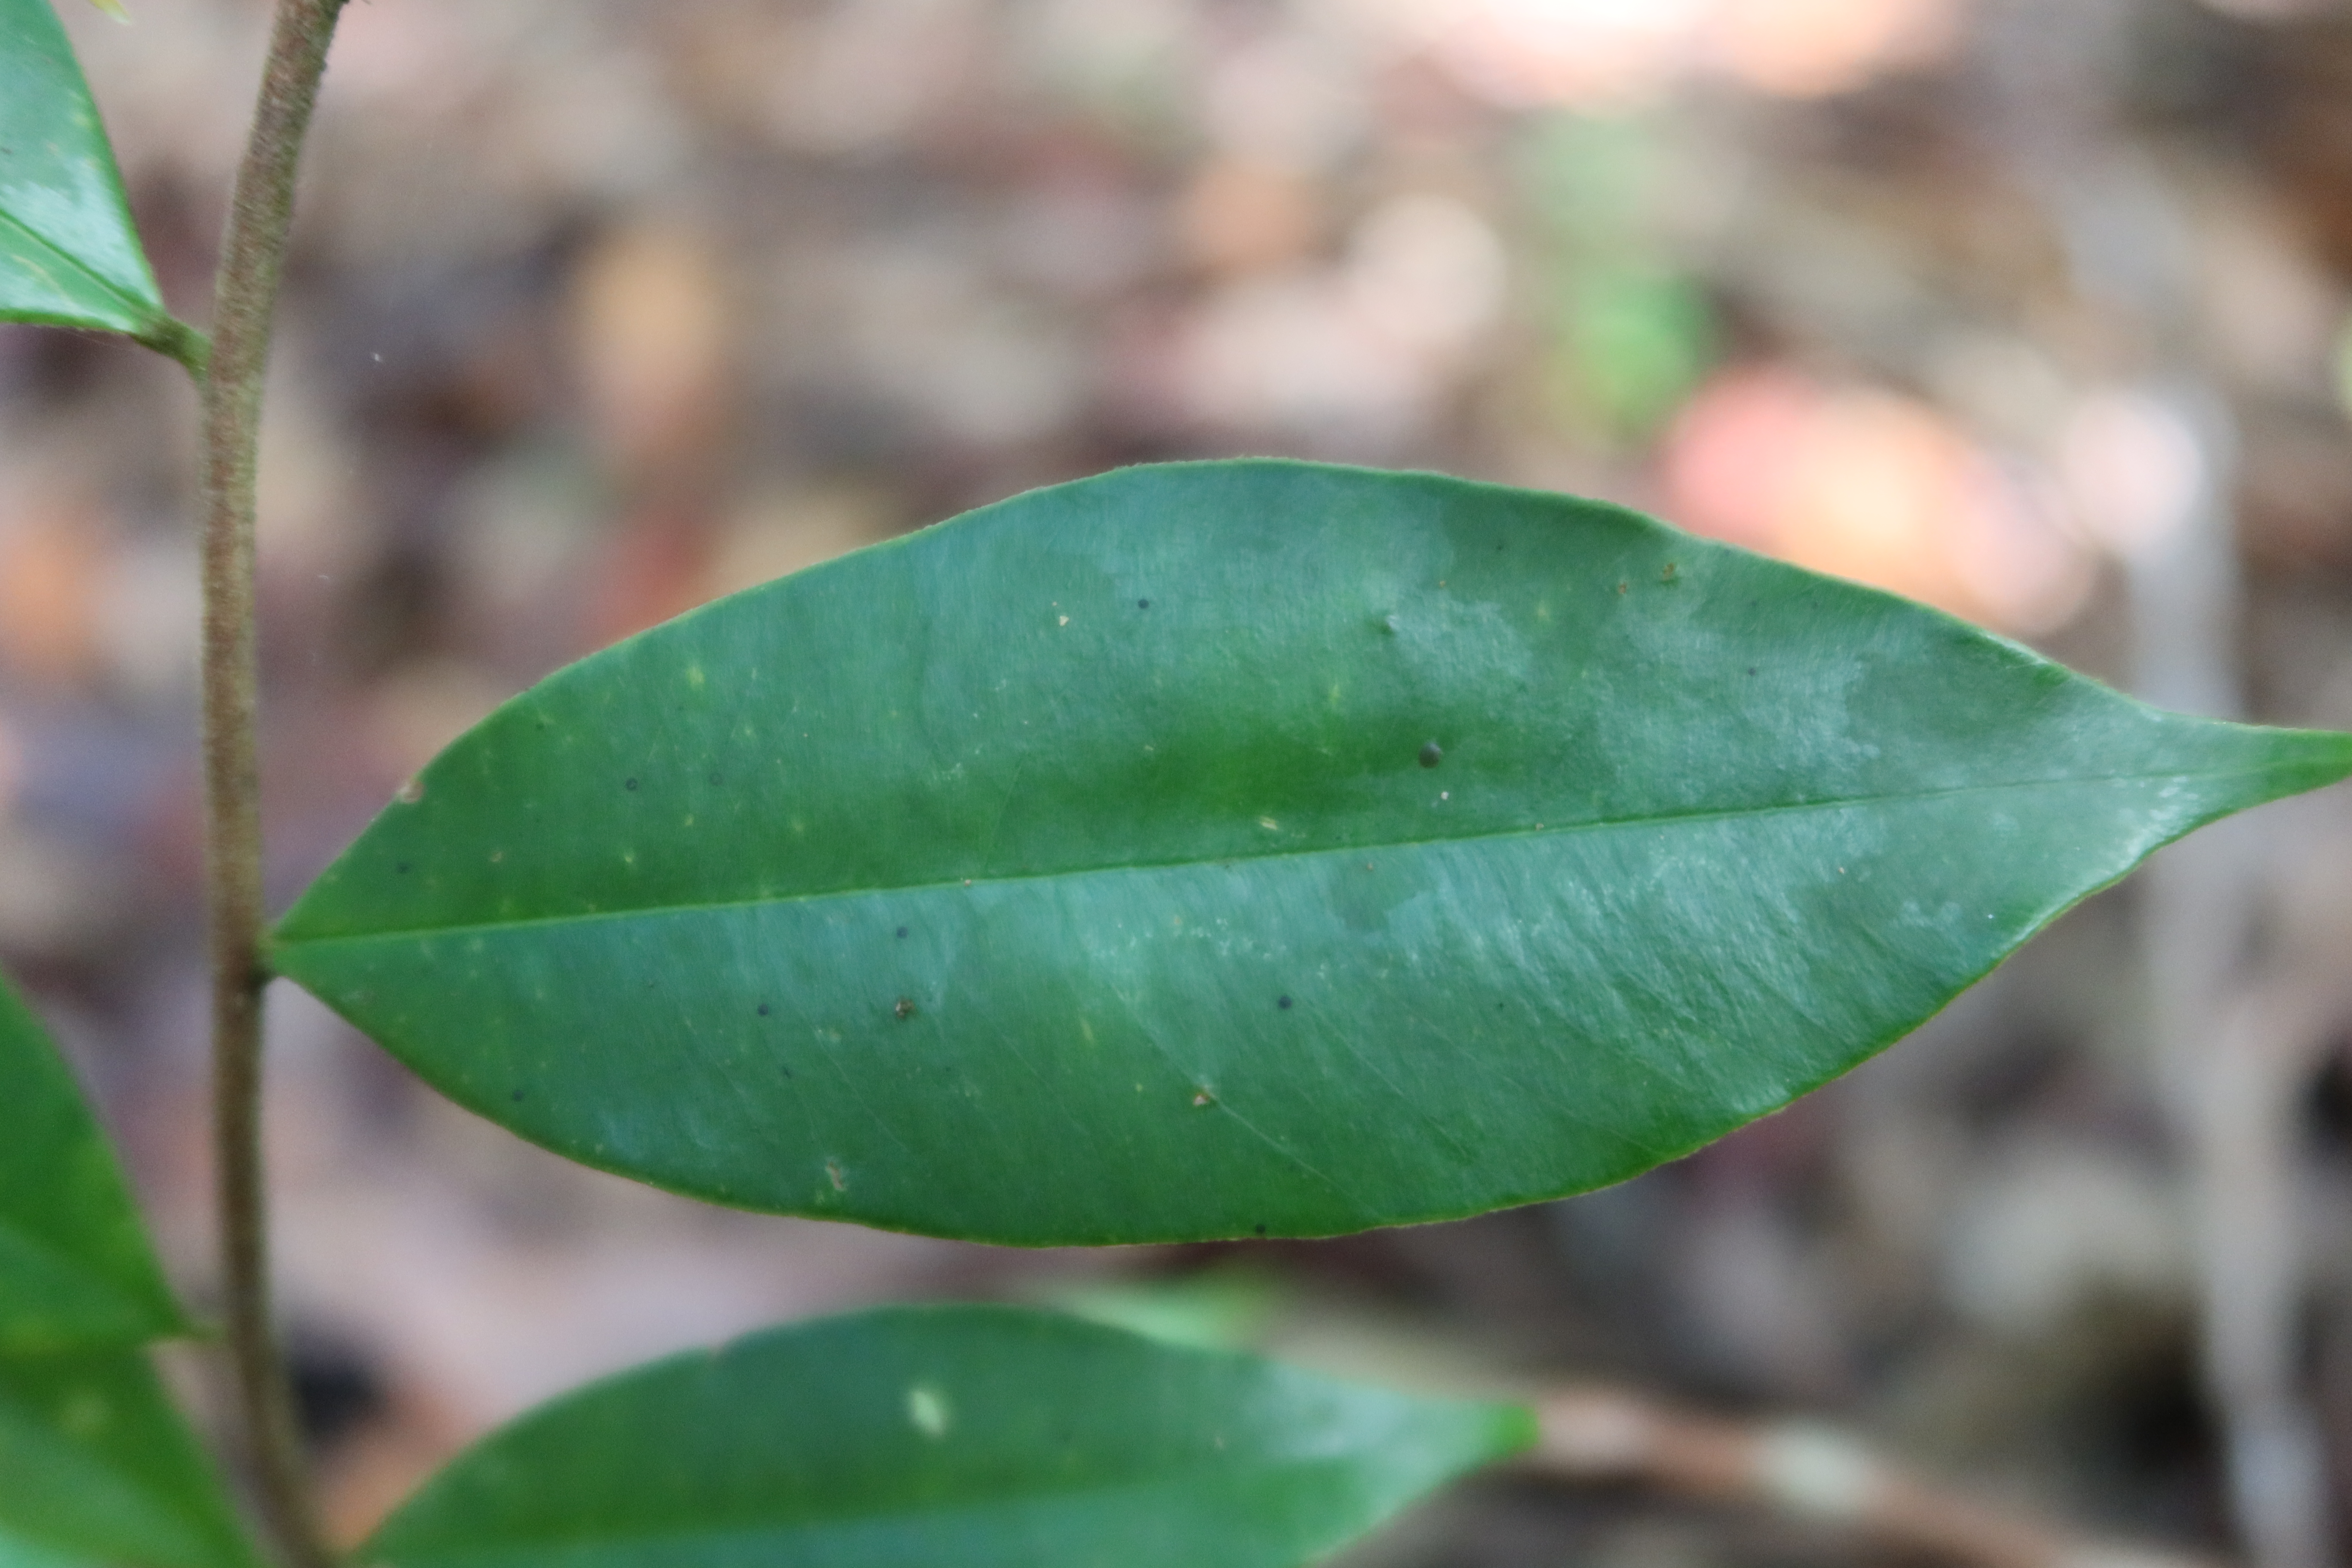
Label: Black spots